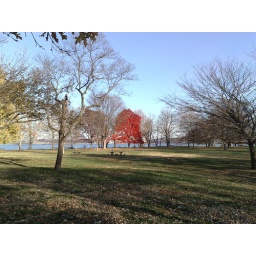
red tree in distance